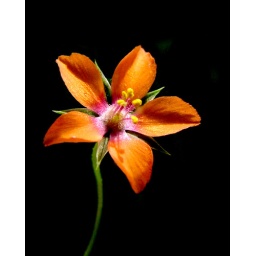
A weed is &amp;quot; just a plant in the wrong place&amp;quot;. Unknown tiny flower